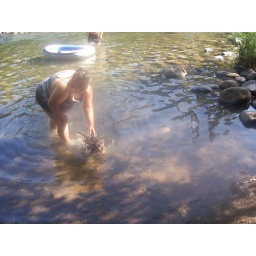
dog in water feek out